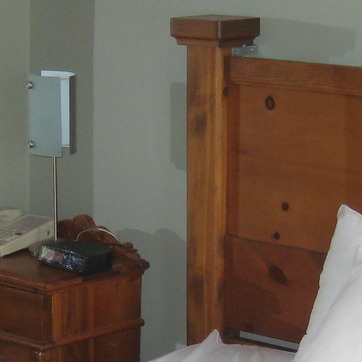
Material: painted